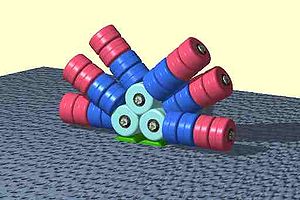
Fykobilisom
Antennestruktur hos fykobilisomer (Model)
Fykobilisomer er store proteinkomplekser, som udnyttes af cyanobakterier, rødalger, glaucophyta og grønkorn ved fotosyntesen. Deres lysabsorberende antennepigmenter opfanger grønt og gult lys i modsætning til klorofyl og leder energien til reaktionscentrene i fotosystem II under fotosynteseprocessen.